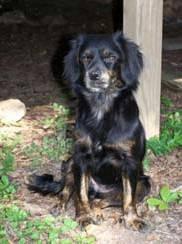
dog